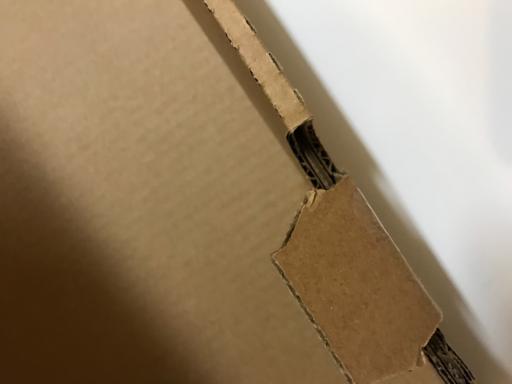
Waste category: cardboard